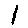
Label: 1